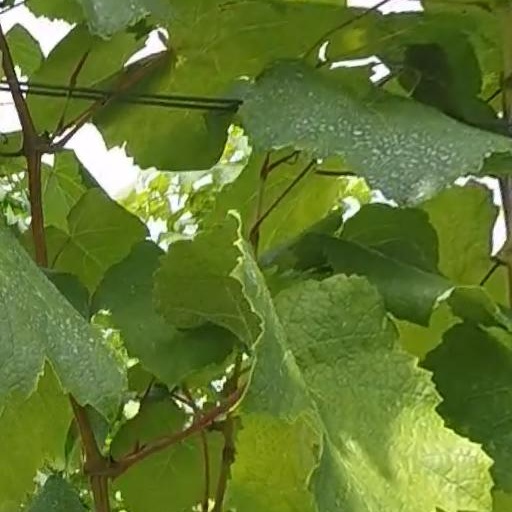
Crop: grape